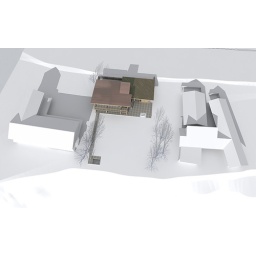
river house site plan, in progress.modeled in sketchup, rendered in modo, post in photoshop